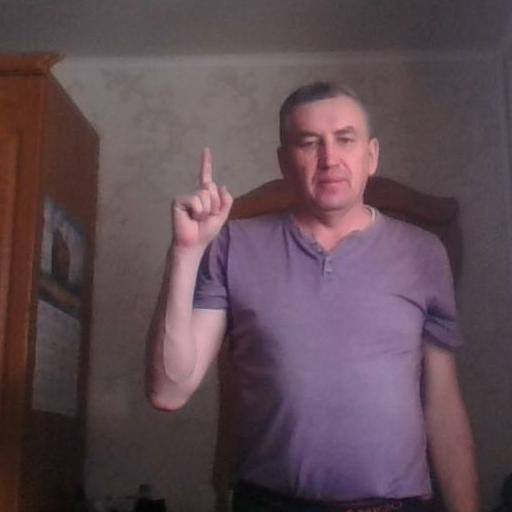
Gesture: one